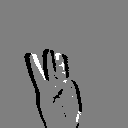
ASL letter: w